Michael Pittman Jr.

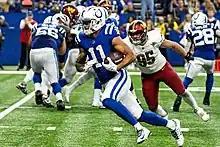
Pittman playing for the Colts in 2022.

In a Week 2 loss against the Los Angeles Rams, Pittman had a career game, hauling in 8 passes for 123 yards. Pittman scored his second career touchdown in a 31–25 loss to the Ravens, finishing with 6 receptions for 89 yards. Continuing to carve out a big role in the Colts' offense, Pittman hit 100 receiving yards for the third time in his career in a Week 7 "Sunday Night Football" matchup against the San Francisco 49ers. He caught 4 passes for 105 yards, including a touchdown catch that sealed the Colts' 30-18 win. In the following week's overtime loss against the Titans, Pittman recorded 10 receptions on 15 targets for 86 yards, also scoring 2 touchdowns within a minute. His targets, receptions, and touchdowns were all career-highs. In a Week 14 win against the New England Patriots, Pittman was ejected in the third quarter for his involvement in a fight with Patriots safety Kyle Dugger. On December 23, 2021, Pittman was named a 2022 Pro Bowl alternate. In the Colts' Week 17 loss against the Las Vegas Raiders, Pittman broke 1,000 receiving yards on the season and became the sixth Colts' pass catcher since 2000 to do so.